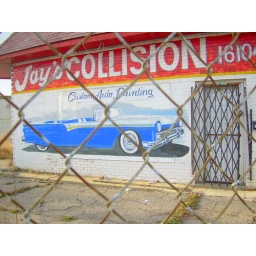
I loved the colors and the old car painted on this building in Detroit.